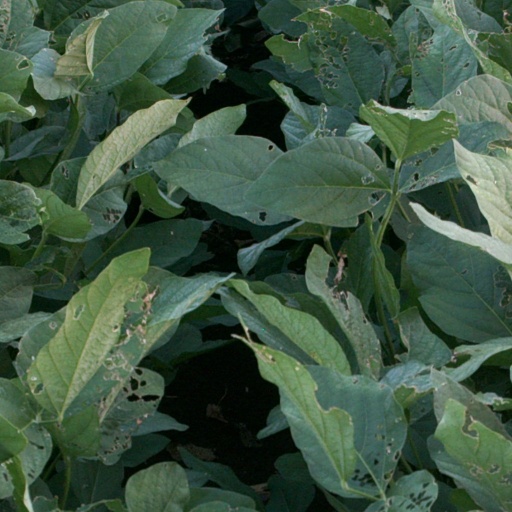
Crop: soybean